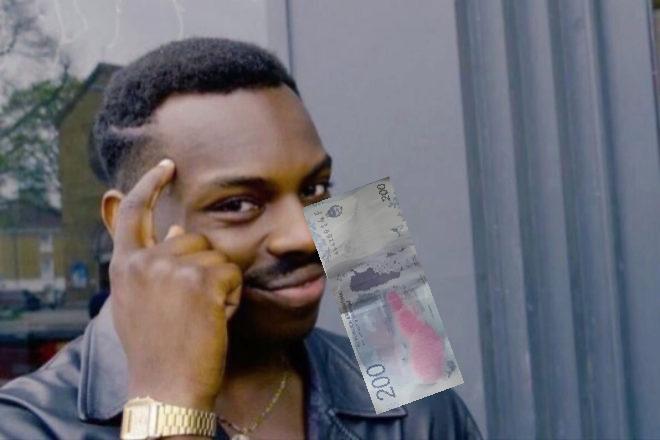
Denominación: 200